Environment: real
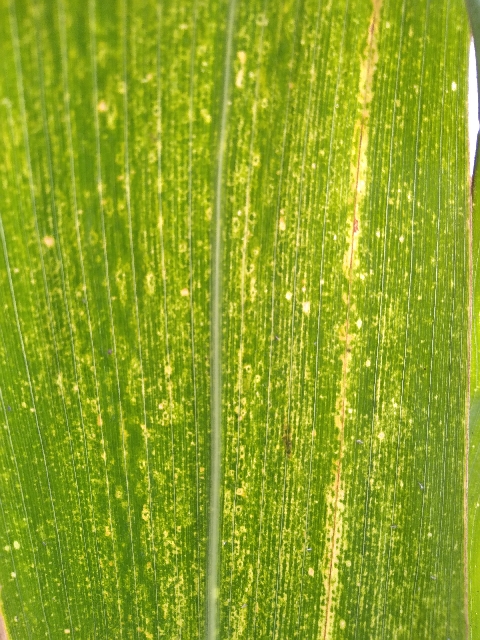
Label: lethal_necrosis